Automotive safety

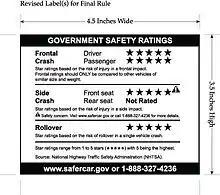
Consumer information label for a vehicle with at least one US NCAP star rating

In 1974, GM offered driver and passenger airbags as optional equipment on large Cadillacs, Buicks, and Oldsmobiles.